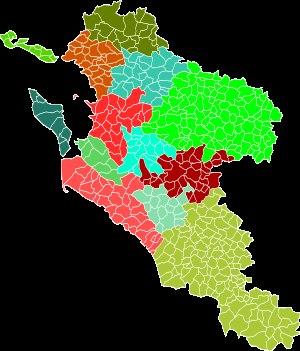
Le département de la Charente-Maritime compte 4 communautés d'agglomération et 9 communautés de communes regroupant les 463 communes du département au 1ᵉʳ janvier 2020.